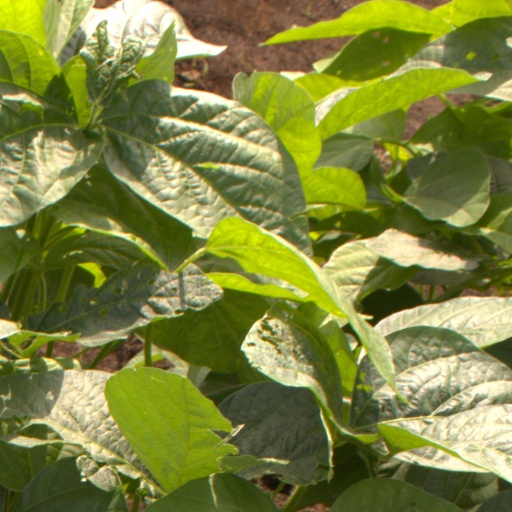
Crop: soybean